Workington Town

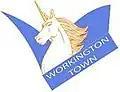
Former logo

"Workington Town RLFC" was formed at a meeting held in the Royal Oak Hotel, Workington in December 1944. Many of Workington Town's board came from local football team Workington AFC's board and the team would ground share with "the Reds" at Borough Park. It was decided at the meeting that the club should be registered as a business and that an application for membership of the Rugby Football League should be submitted. From those in attendance at that meeting the first board of directors was formed and the application for membership was agreed at a meeting held on 23 January 1945 at the Grosvenor Hotel, Manchester. They were the first side from Cumberland to enter the professional rugby league.